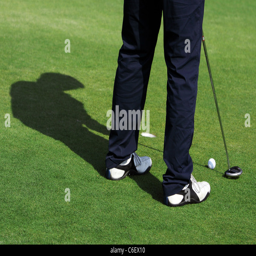
a man is standing on the green of a golf course .